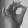
ASL letter: F